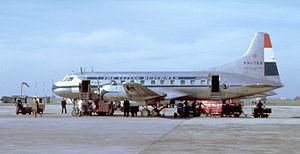
Le Convair 240 est un avion de transport commercial moyen-courrier américain produit en série entre 1947 et 1956. Il est l'un des premiers appareils conçus après la Seconde Guerre mondiale à prétendre à la succession du Douglas DC-3, mais n’y parvint pas plus que ses concurrents. Il connut pourtant, avec ses dérivés, un succès remarquable et une longévité exceptionnelle après remotorisation.